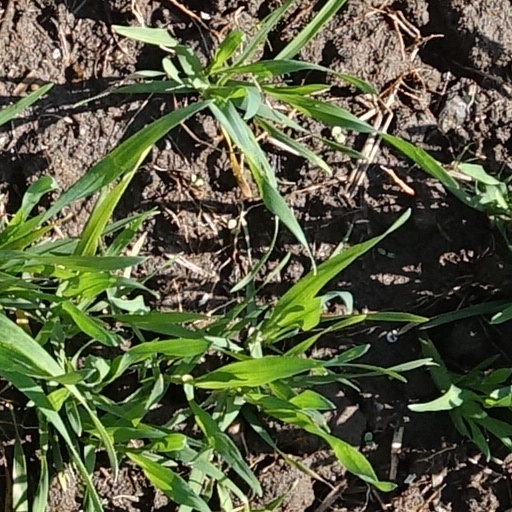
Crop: wheat